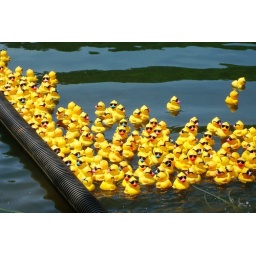
The ducks in the river - duck derby - 5/17/2008